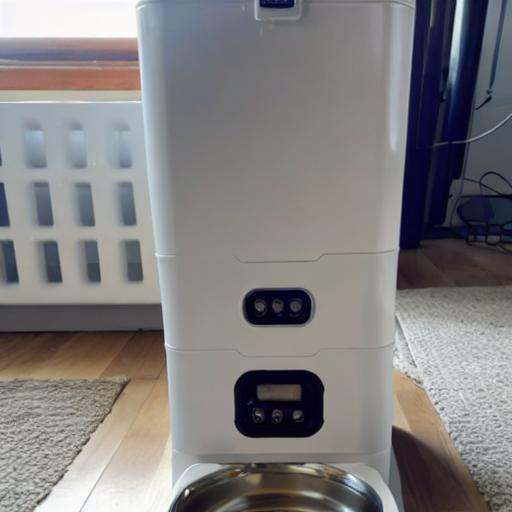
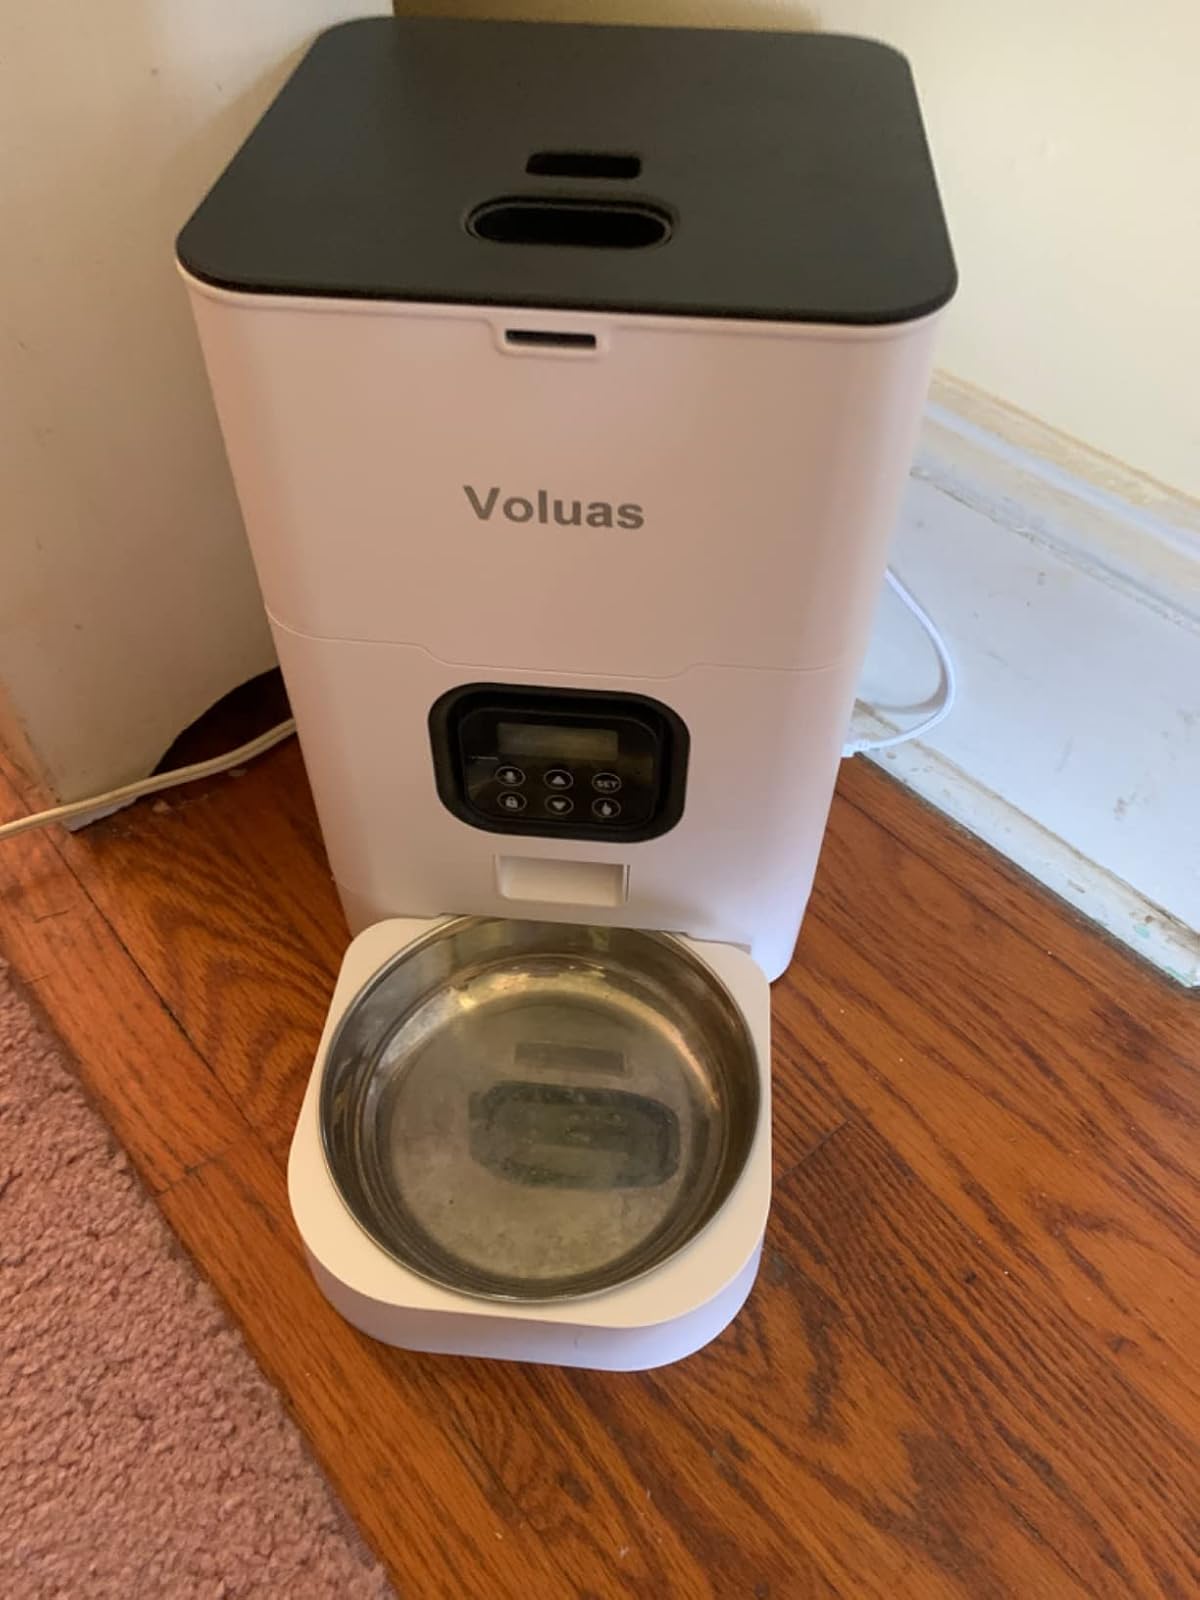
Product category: items_feeder
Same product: no